United States Merchant Marine

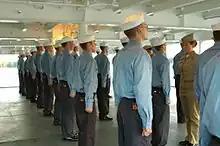
Maine Maritime Academy cadets enduring regimental preparatory training.

Academy students focus on one of two different ship transport areas of education: marine transportation or marine engineering. Transportation students learn about ship navigation, cargo handling, navigation rules, and maritime law. Engineering students learn about the function of the ship's engines and its supporting systems. There are currently five different academic majors conferring a Bachelor of Science degree in the major field of study available to midshipmen: